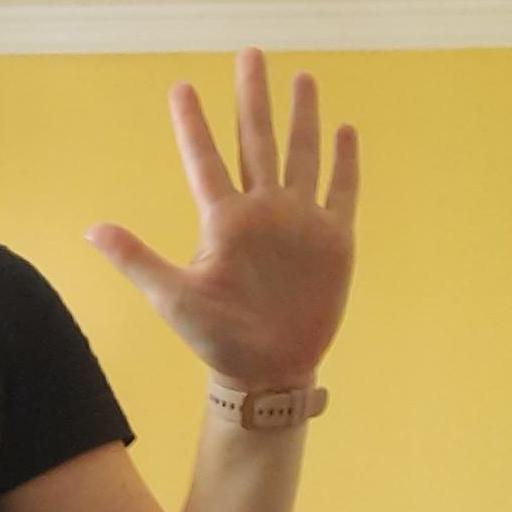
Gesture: palm